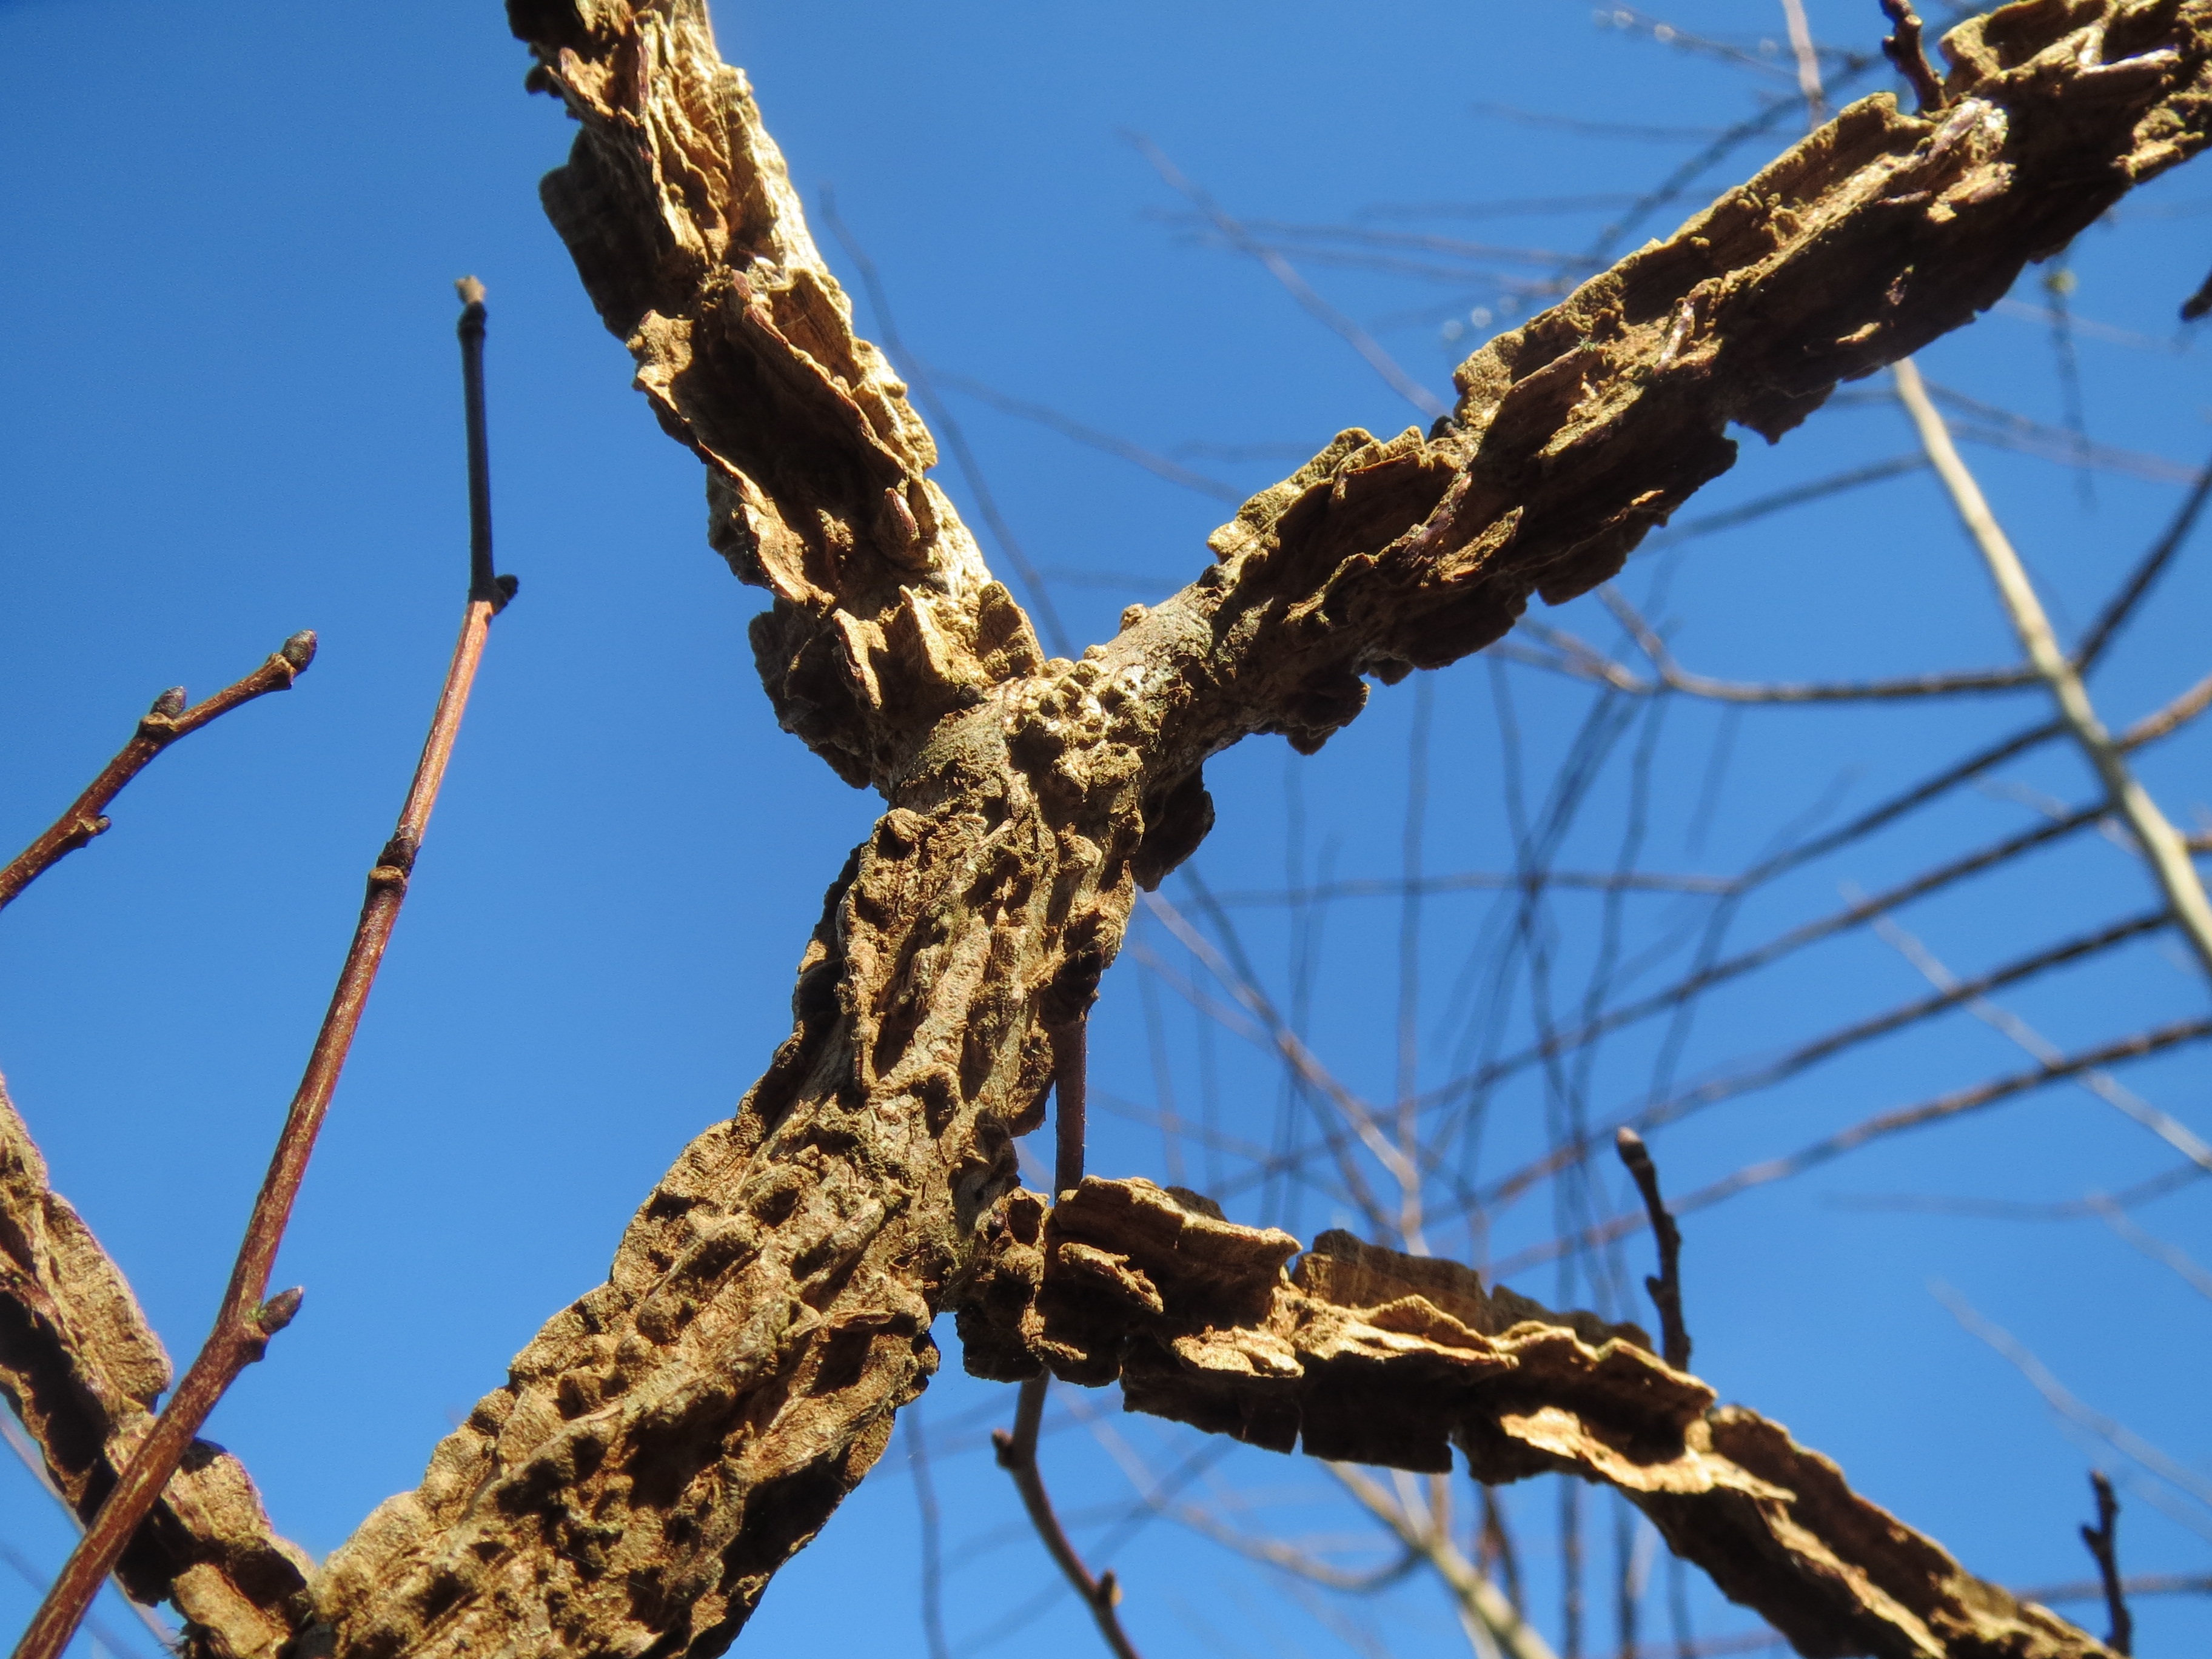
tree, branch, structure, plant, sky, flower, trunk, bark, botany, flora, twig, branches, flowering plant, ulmus minor, field elm, grass family, plant stem, woody plant, land plant, outdoor structure